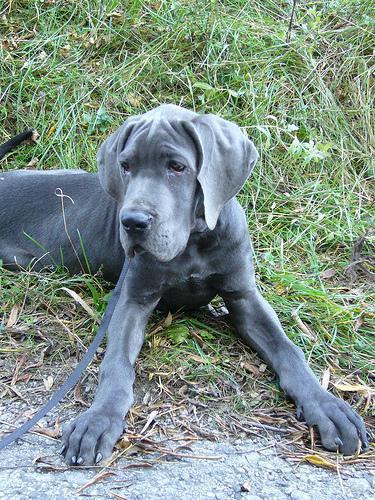
Great_Dane